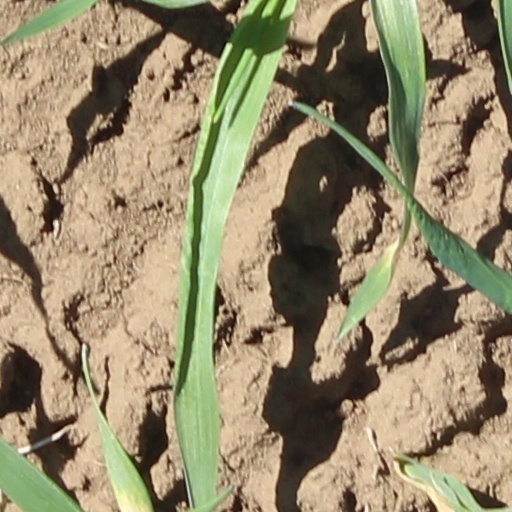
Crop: wheat